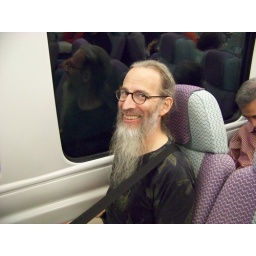
Bruce in the train car